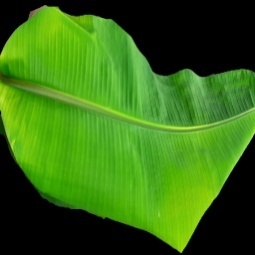
Label: Calcium